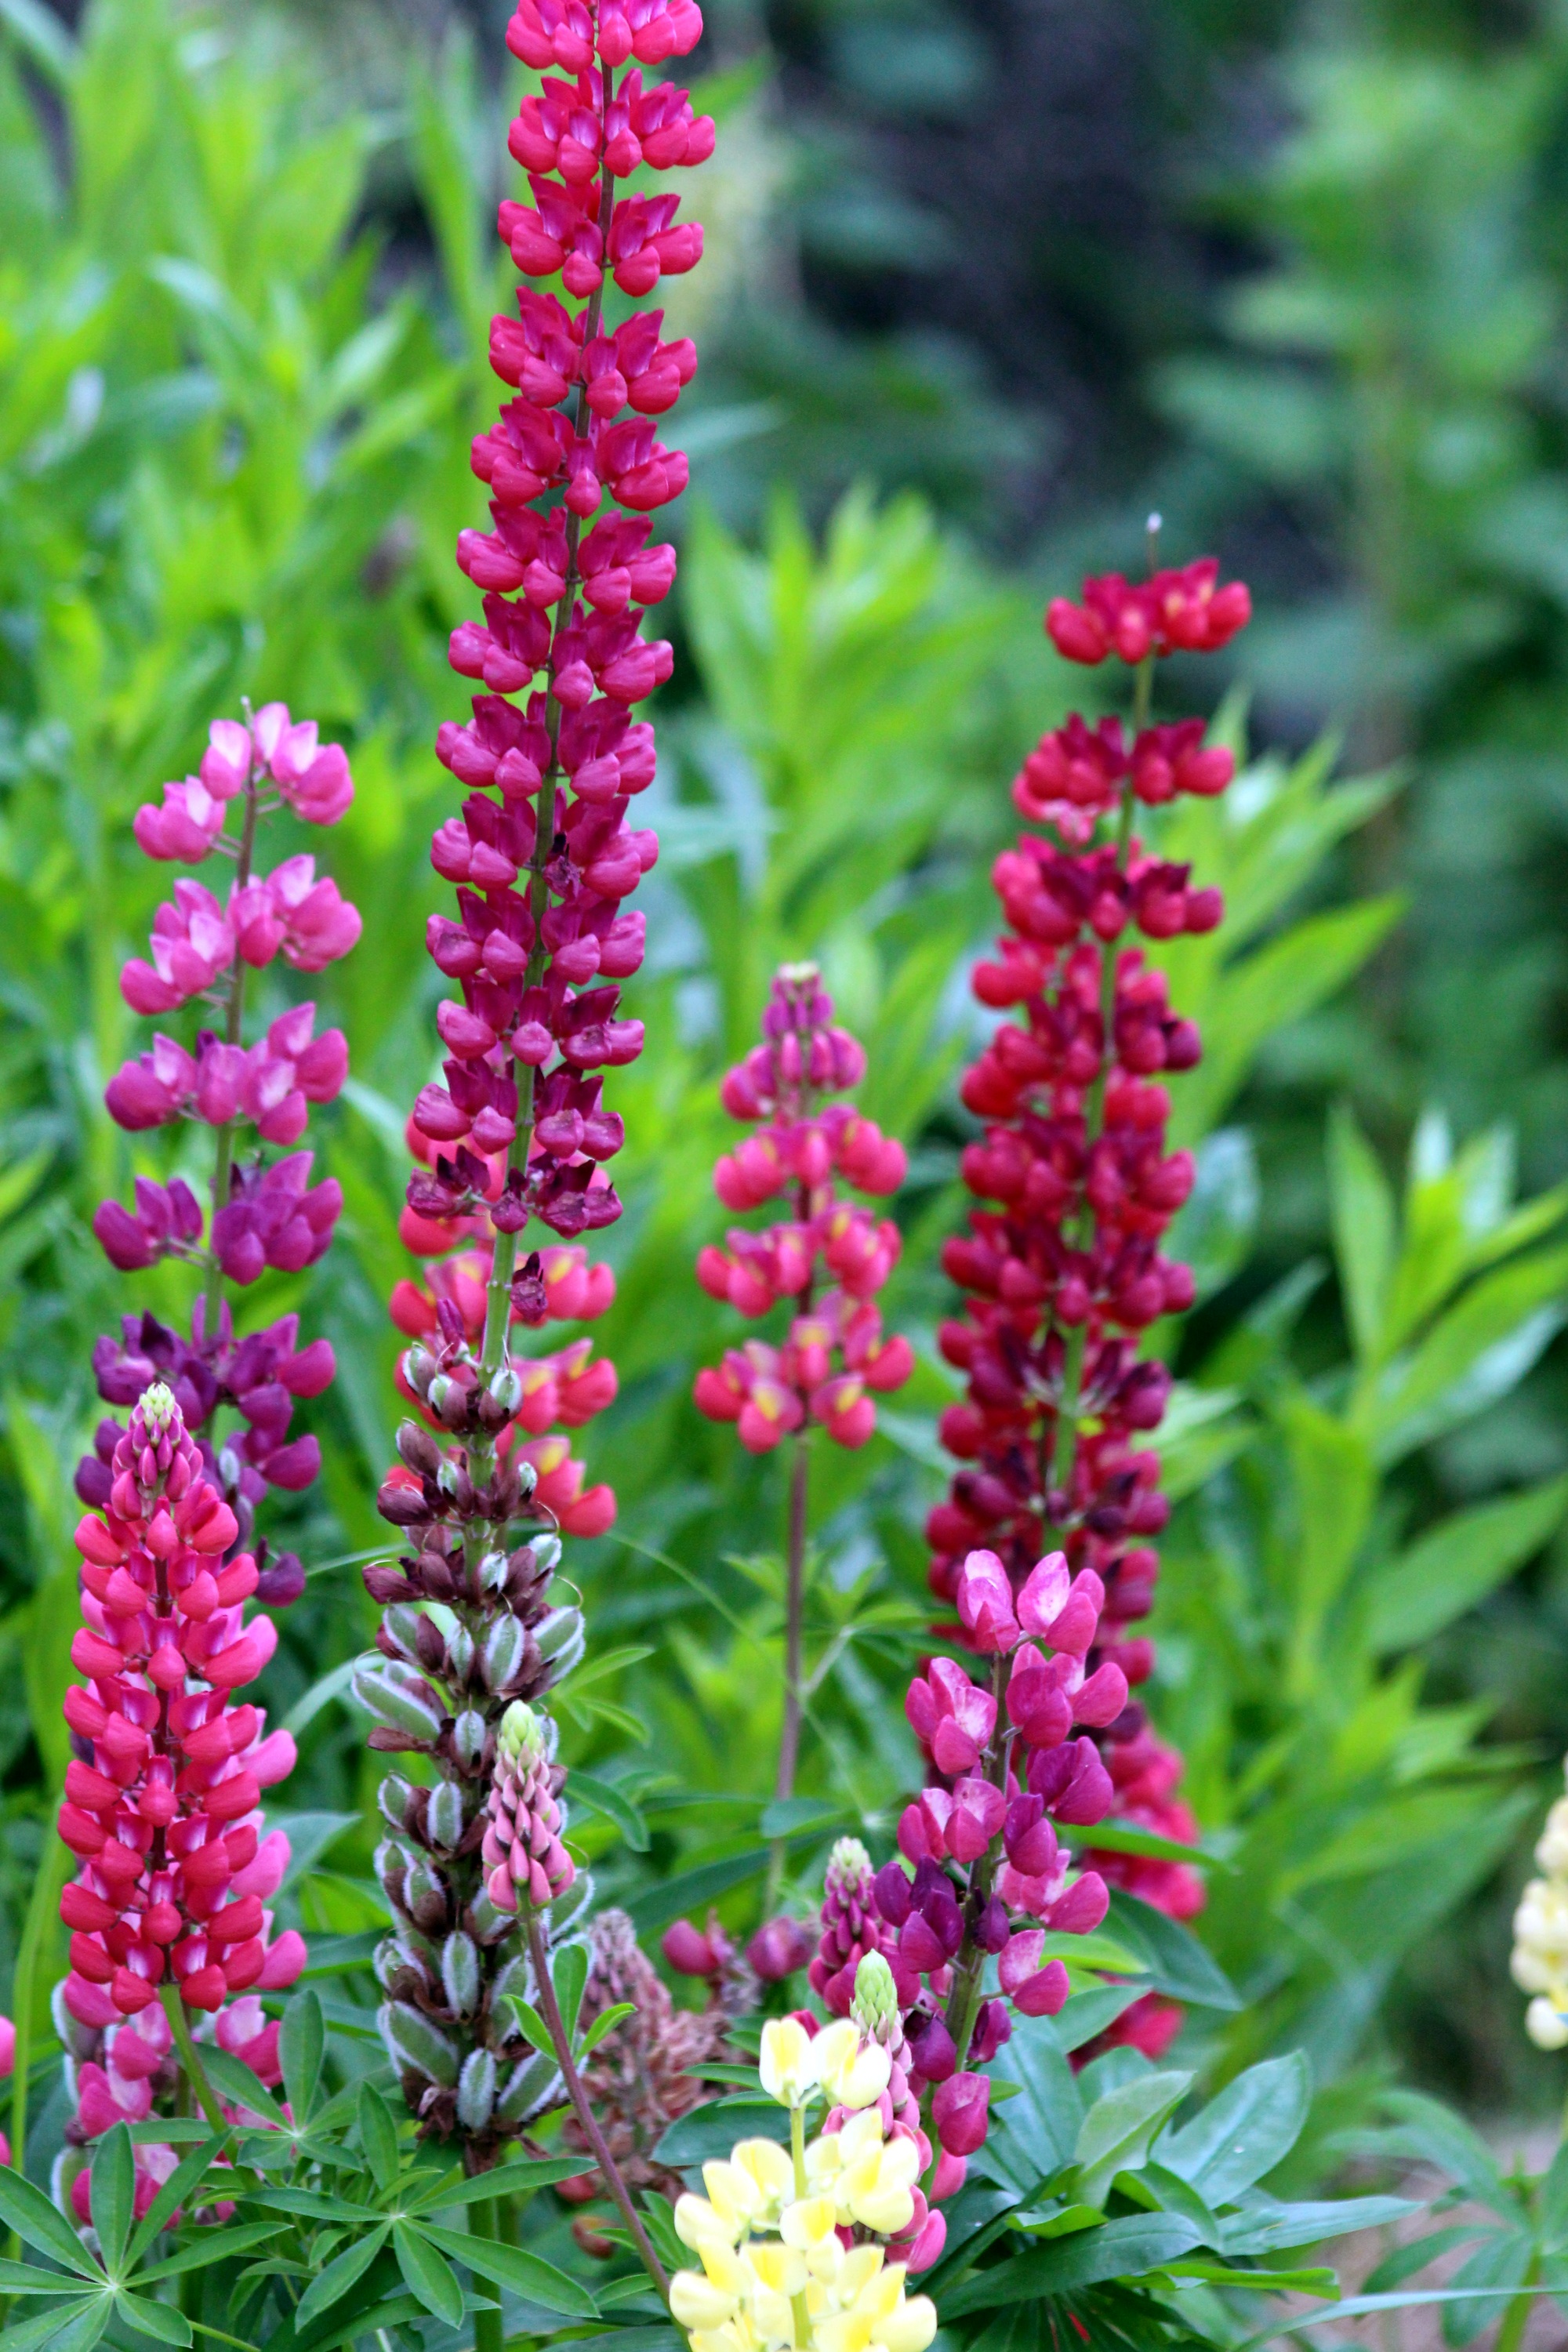
plant, flower, bloom, summer, herb, botany, flora, wildflower, flowers, shrub, bright, dacha, lupine, snapdragon, digitalis, lupin, lupinus, ornamental plant, handsomely, flowering plant, beautiful flowers, annual plant, land plant, dactylorhiza praetermissa, foxtail lily, lupine flowers